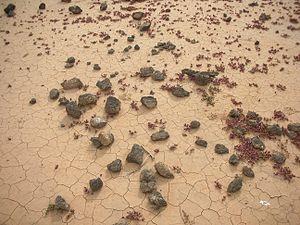
La désertification est un processus, naturel ou non, de dégradation des sols qui a pour origine des changements climatiques et/ou les conséquences d'activités humaines. Il s'ensuit une aridification et une sécheresse locales consécutives à la dégradation des terres, qui mènent à un territoire de type désertique. La théorie de l'avancée du désert de Lamprey, qui était liée à l'observation de variations de couvert végétal dues à la variabilité climatique, a depuis évolué vers une approche d'un phénomène plus diffus. Ce phénomène peut avoir lieu dans des zones arides, semi-arides et subhumides sèches, à l'exclusion des déserts.